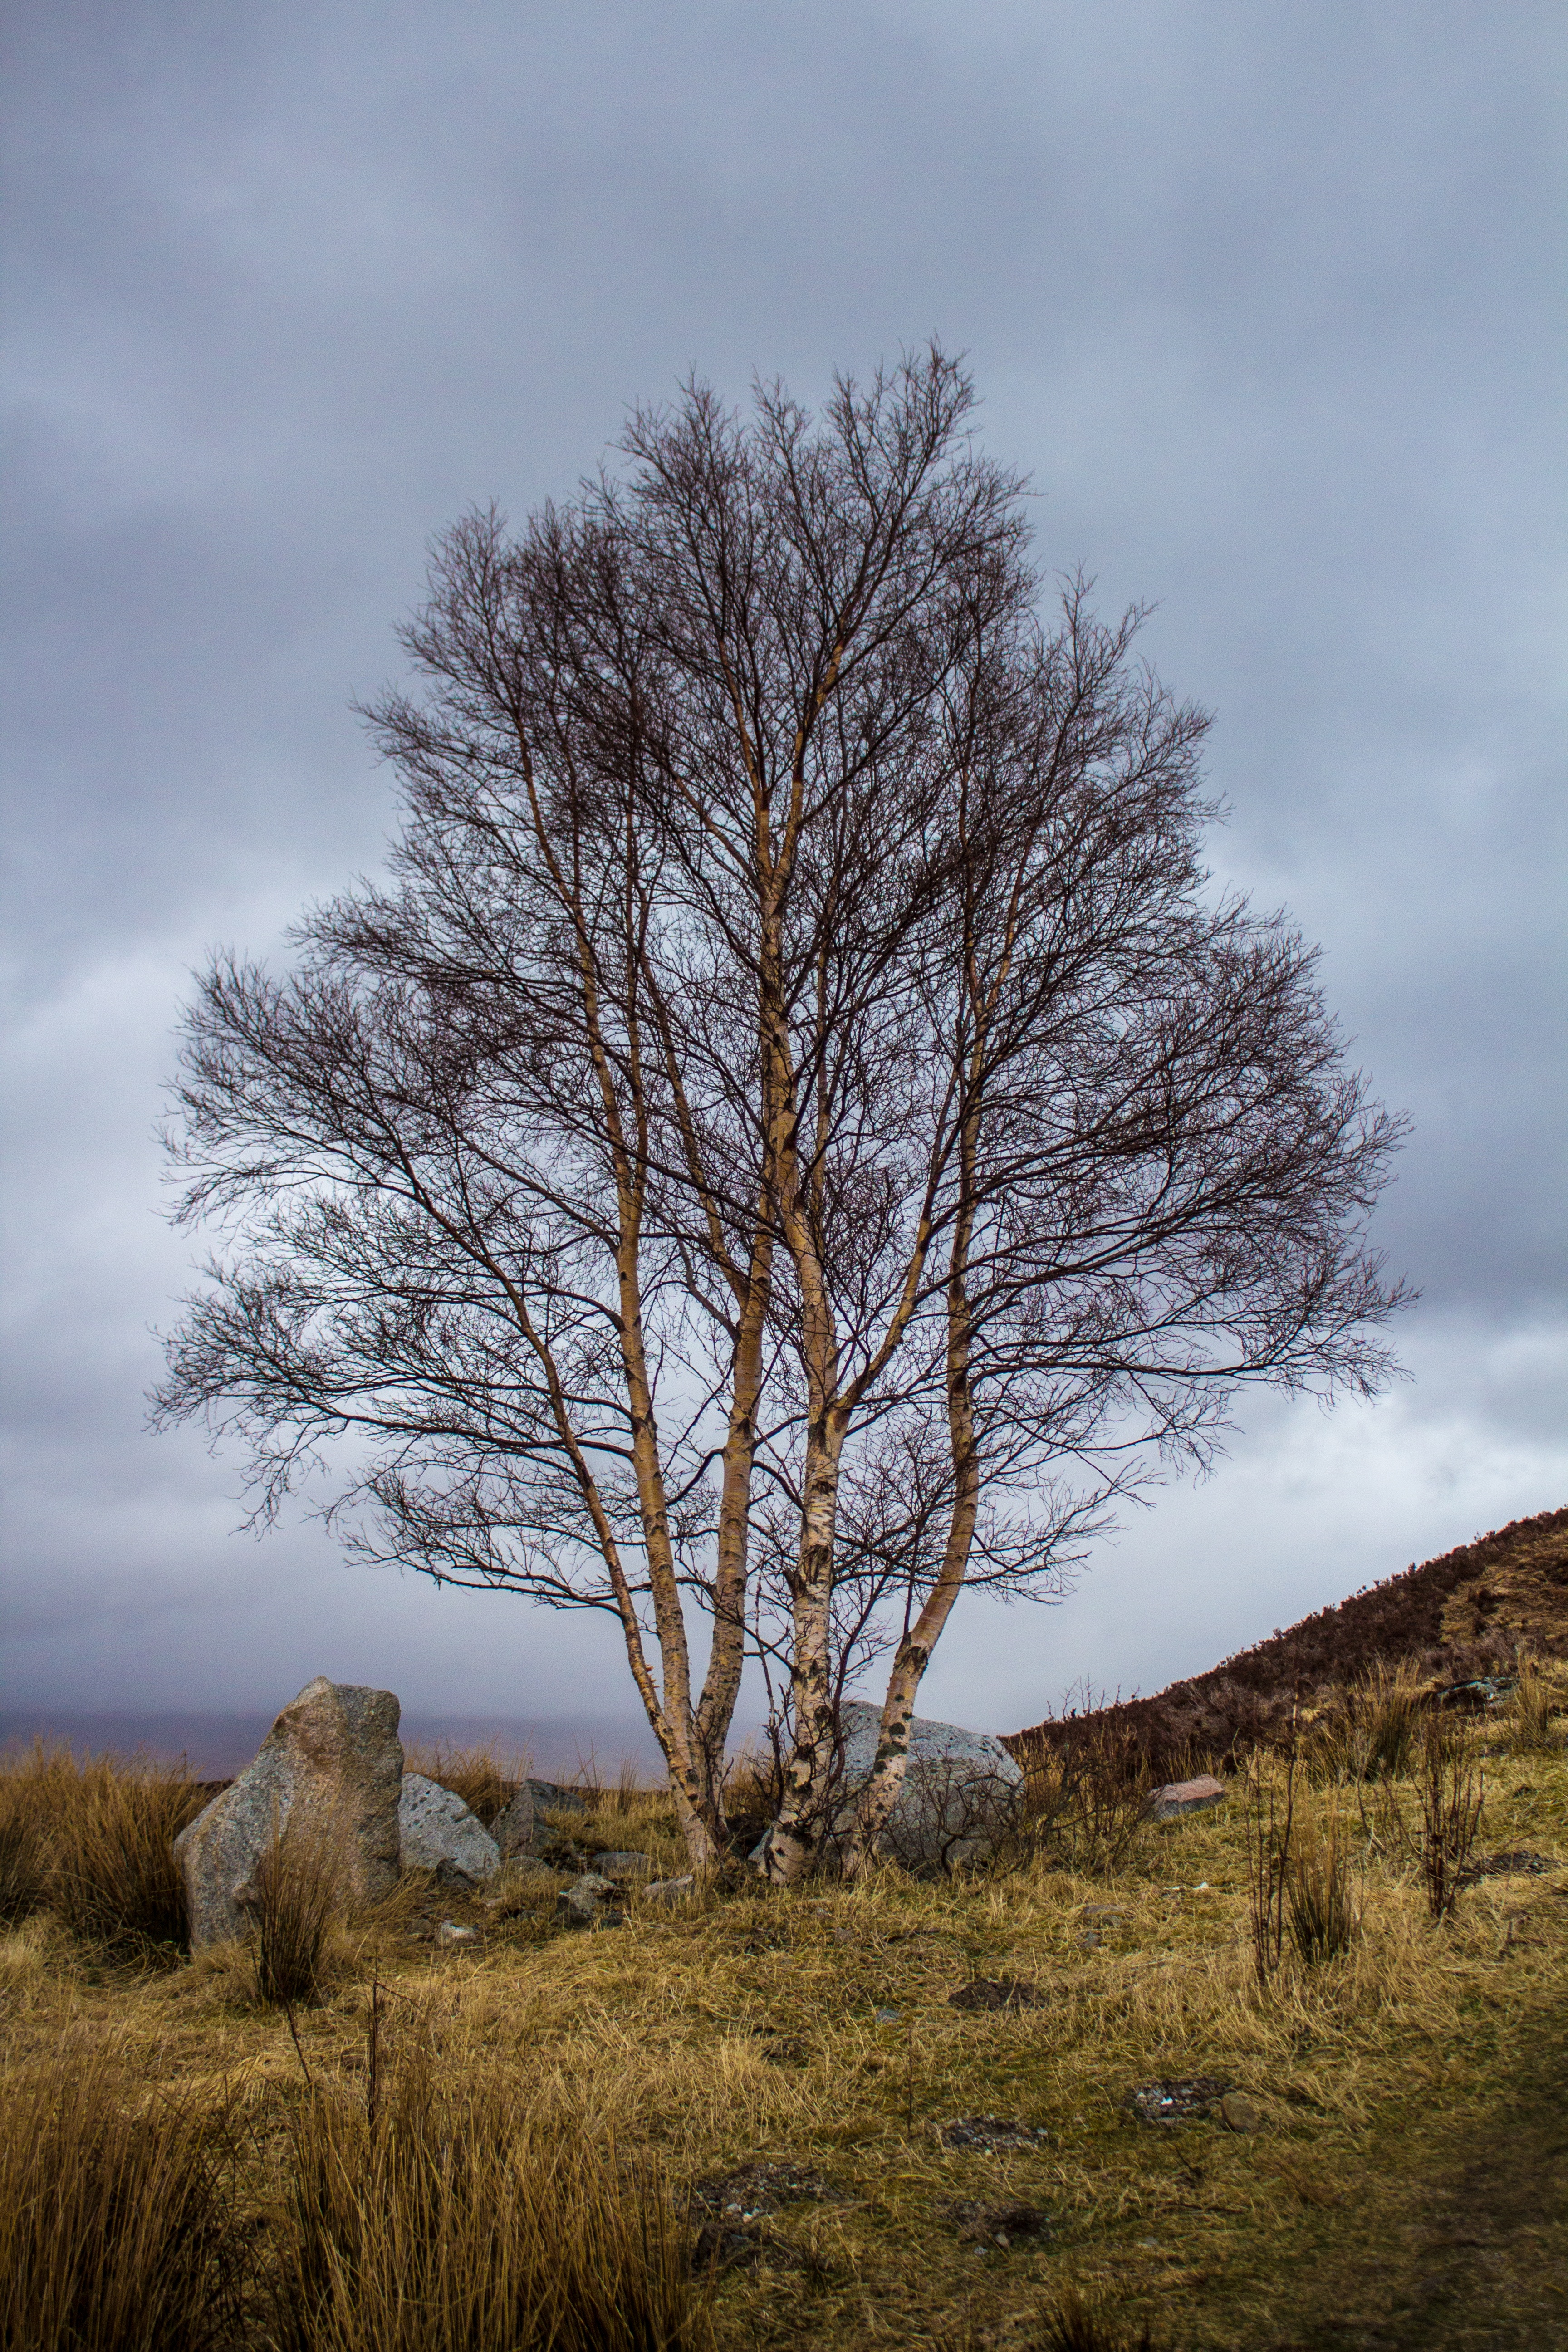
landscape, tree, water, nature, forest, path, grass, branch, winter, cloud, plant, sky, sun, sunset, meadow, leaf, lake, frost, ship, evening, autumn, rest, colorful, season, lake view, trees, bank, duck, sweden, periwinkle, zurich, scotland, woodland, bach, waters, away, late summer, ecosystem, chestnut, canoeing, back light, rural area, black pine, starnberger see, placed lake, atmospheric phenomenon, grass family, woody plant, land plant